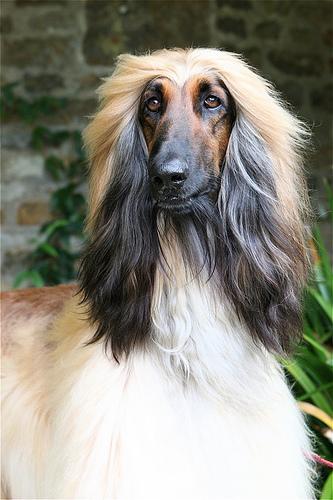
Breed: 222-n000013-Afghan_hound